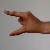
The image shows a hand gesture representing the letter 'Z' in Indian Sign Language.